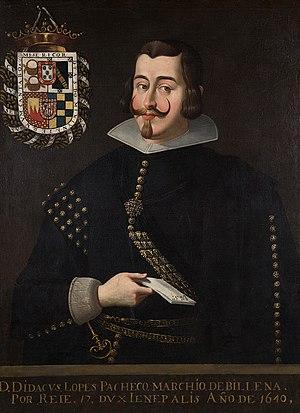
Diego López de Pacheco Cabrera y Bobadilla était le vice-roi de la Nouvelle-Espagne du 28 août 1640 au 10 juin 1642.